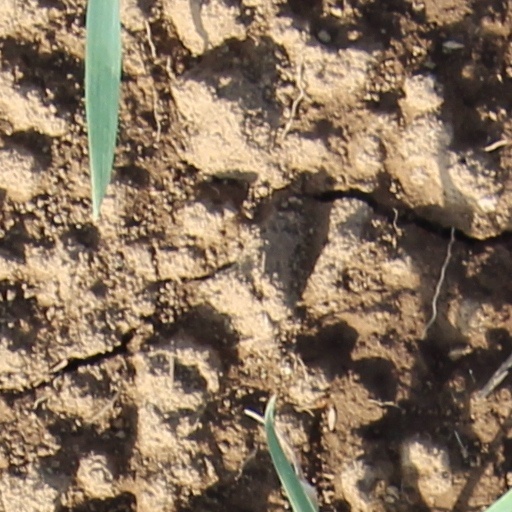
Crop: wheat